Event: Ecuador Earthquake
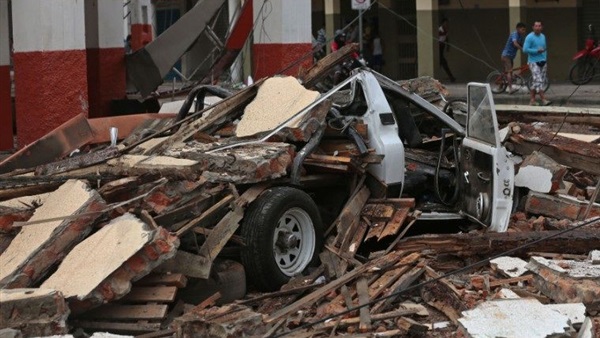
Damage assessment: damage